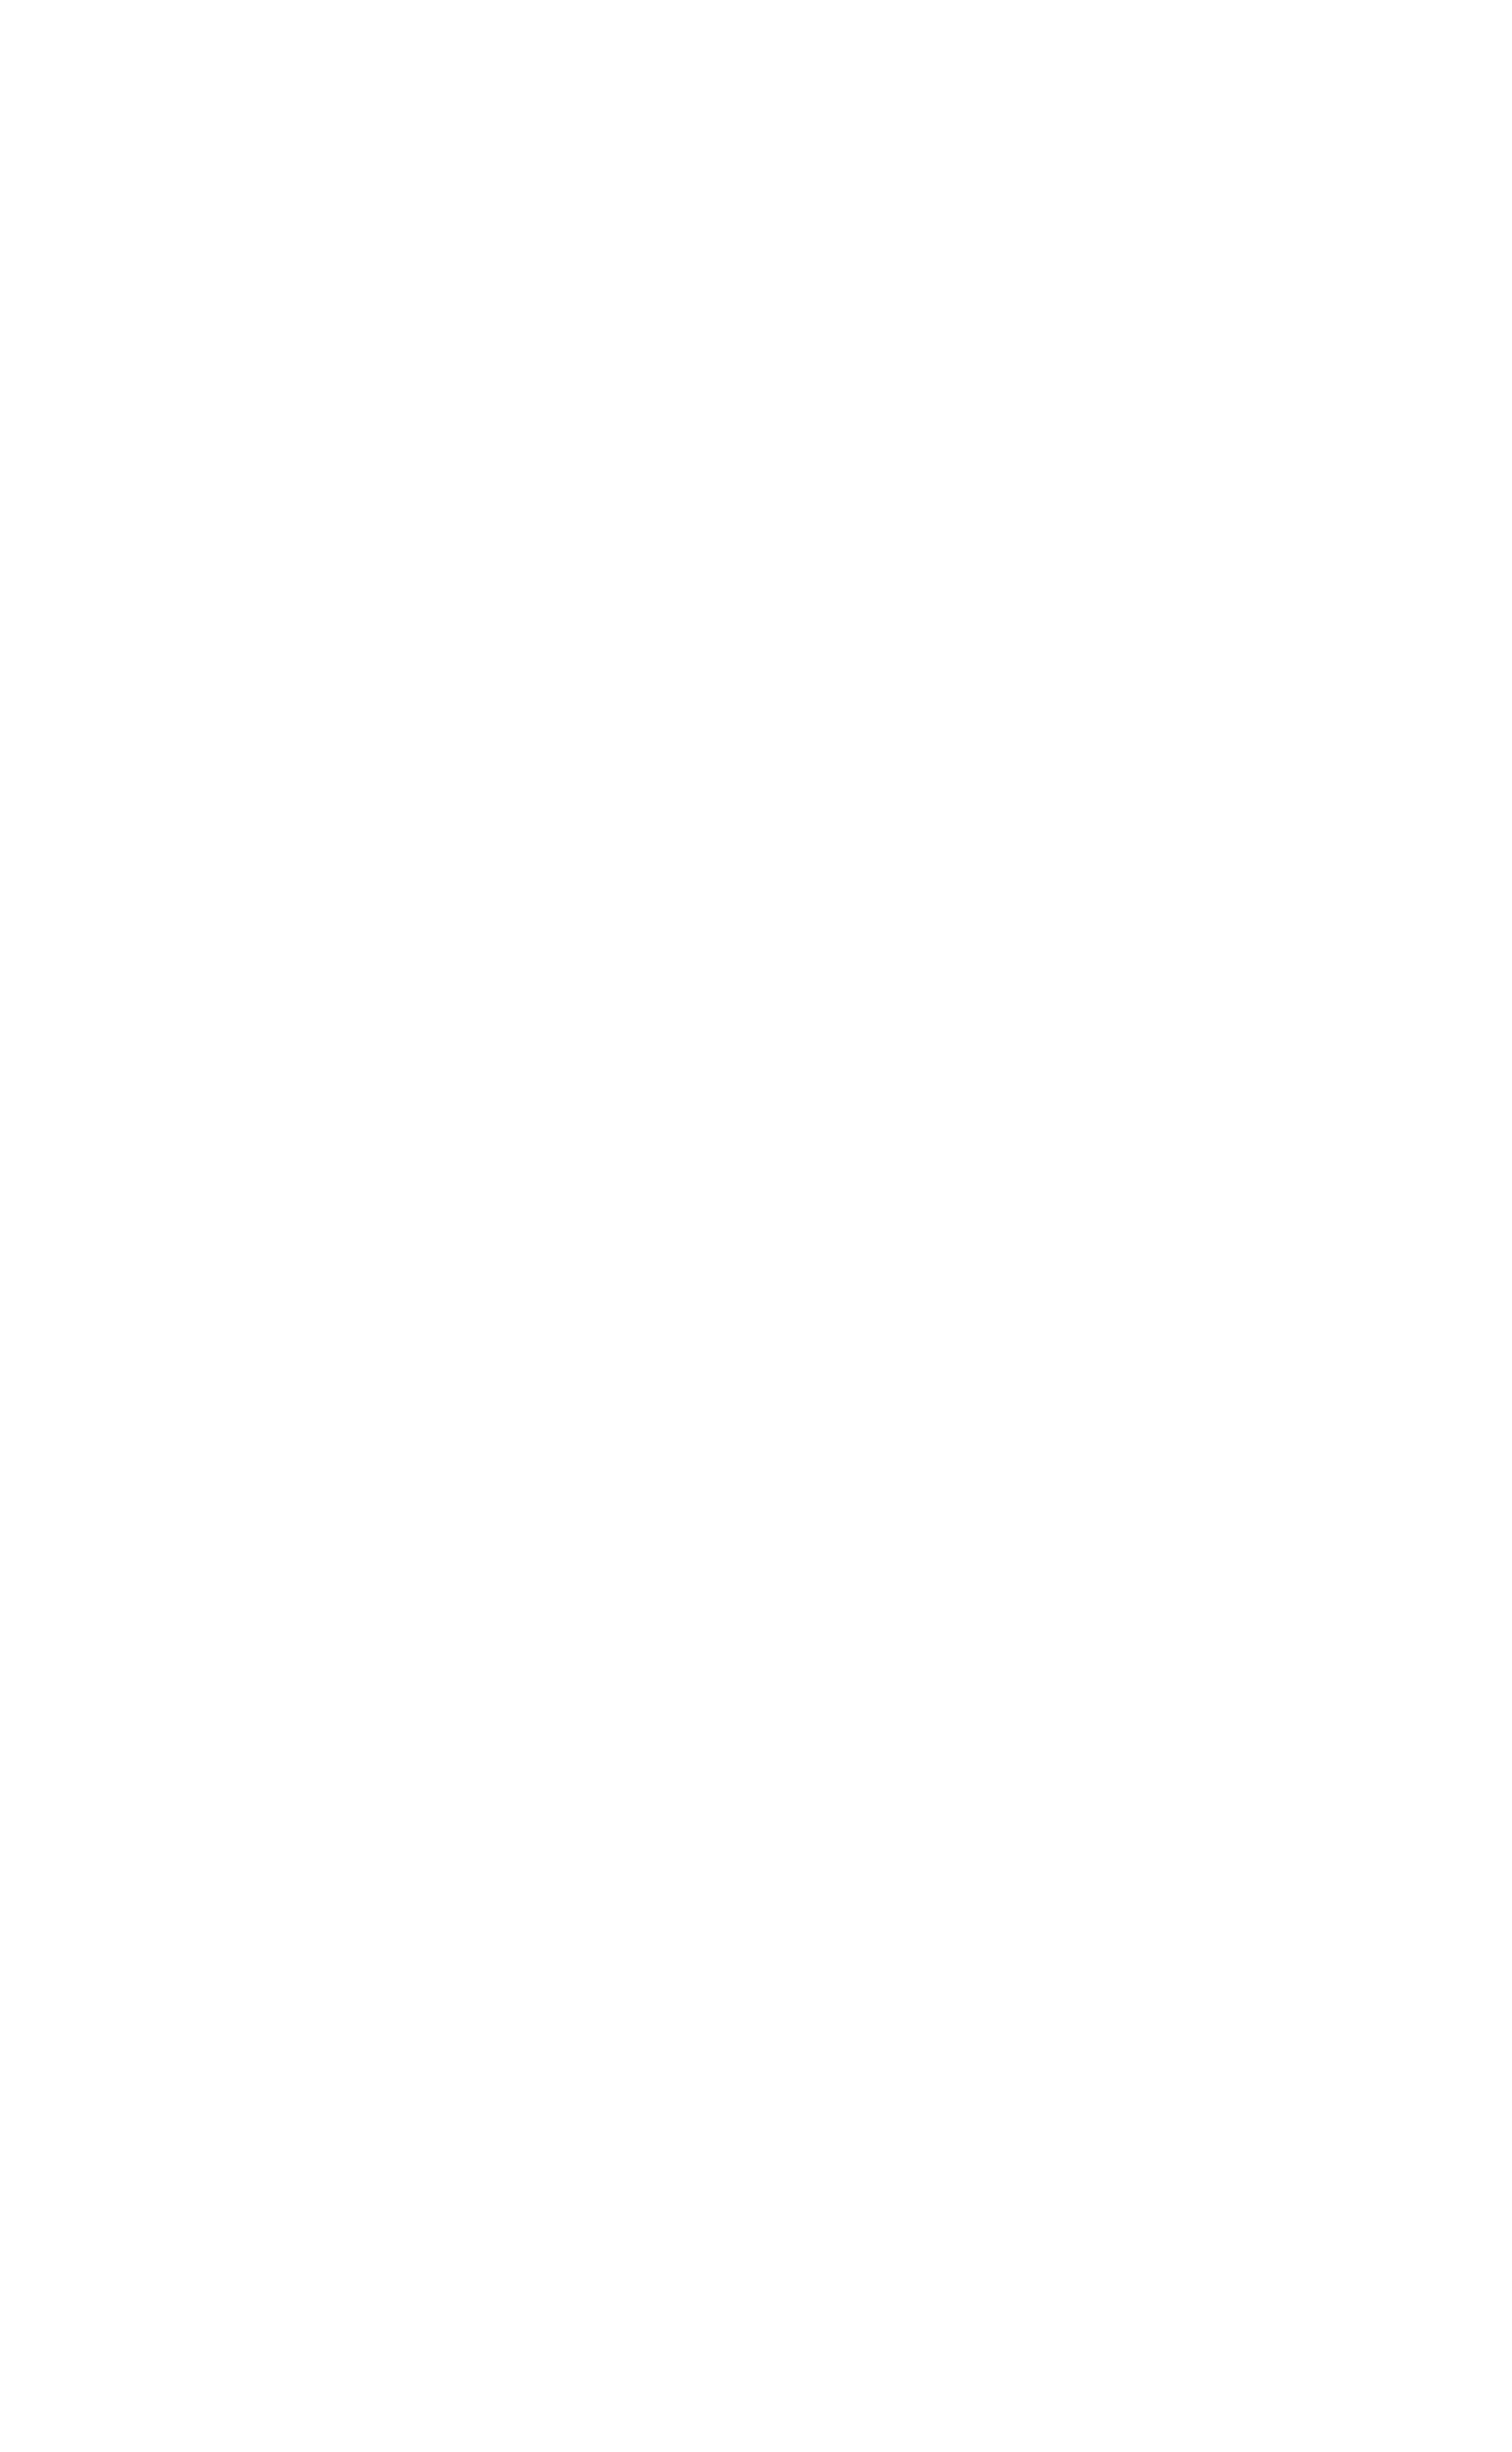
line, product